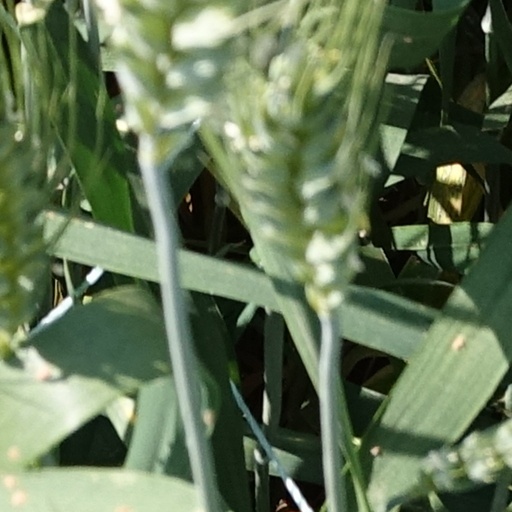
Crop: wheat